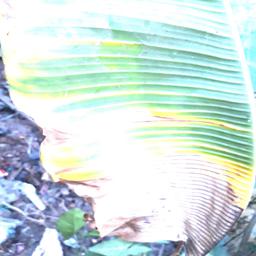
Label: POTASSIUM DEFICIENCY